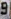
Number: 9